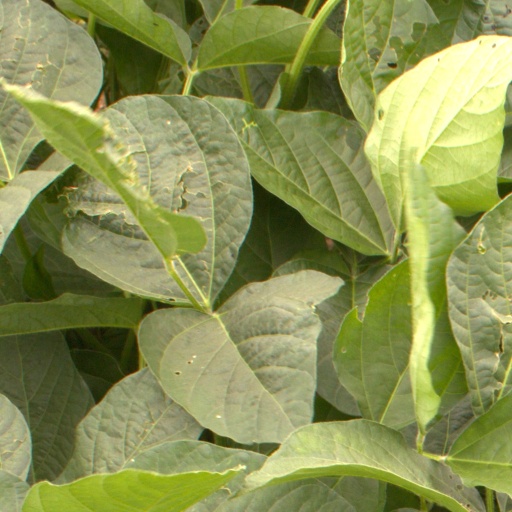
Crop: soybean